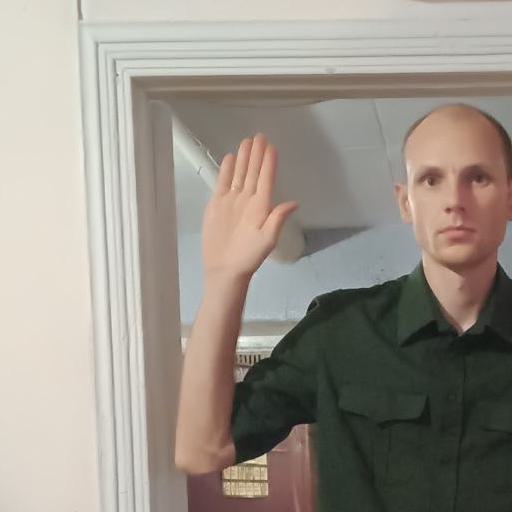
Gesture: stop